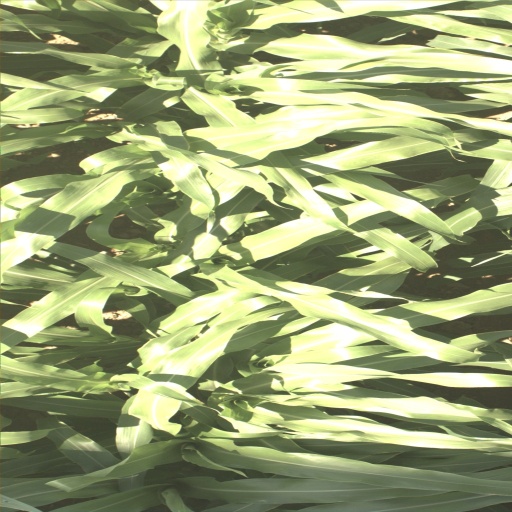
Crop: sorghum